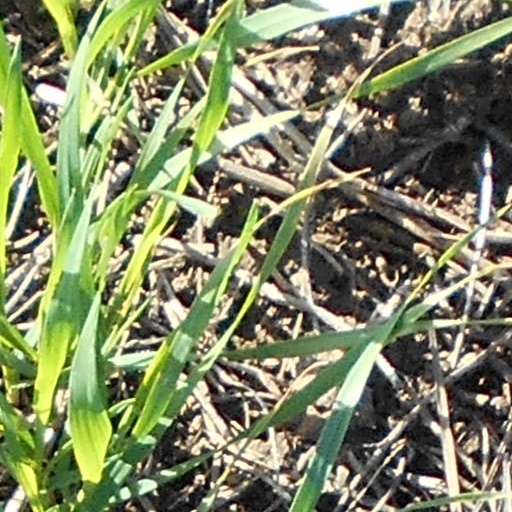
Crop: wheat